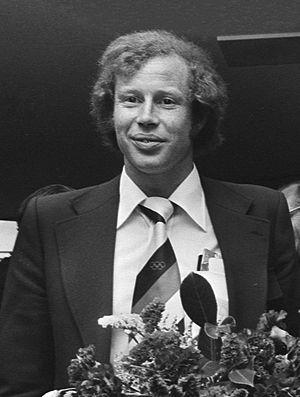
Evert Gerrit Kroon, né le 9 septembre 1946 à Hilversum et mort le 2 avril 2018 à Hollandsche Rading, est un joueur international néerlandais de water-polo évoluant au poste de gardien de but.